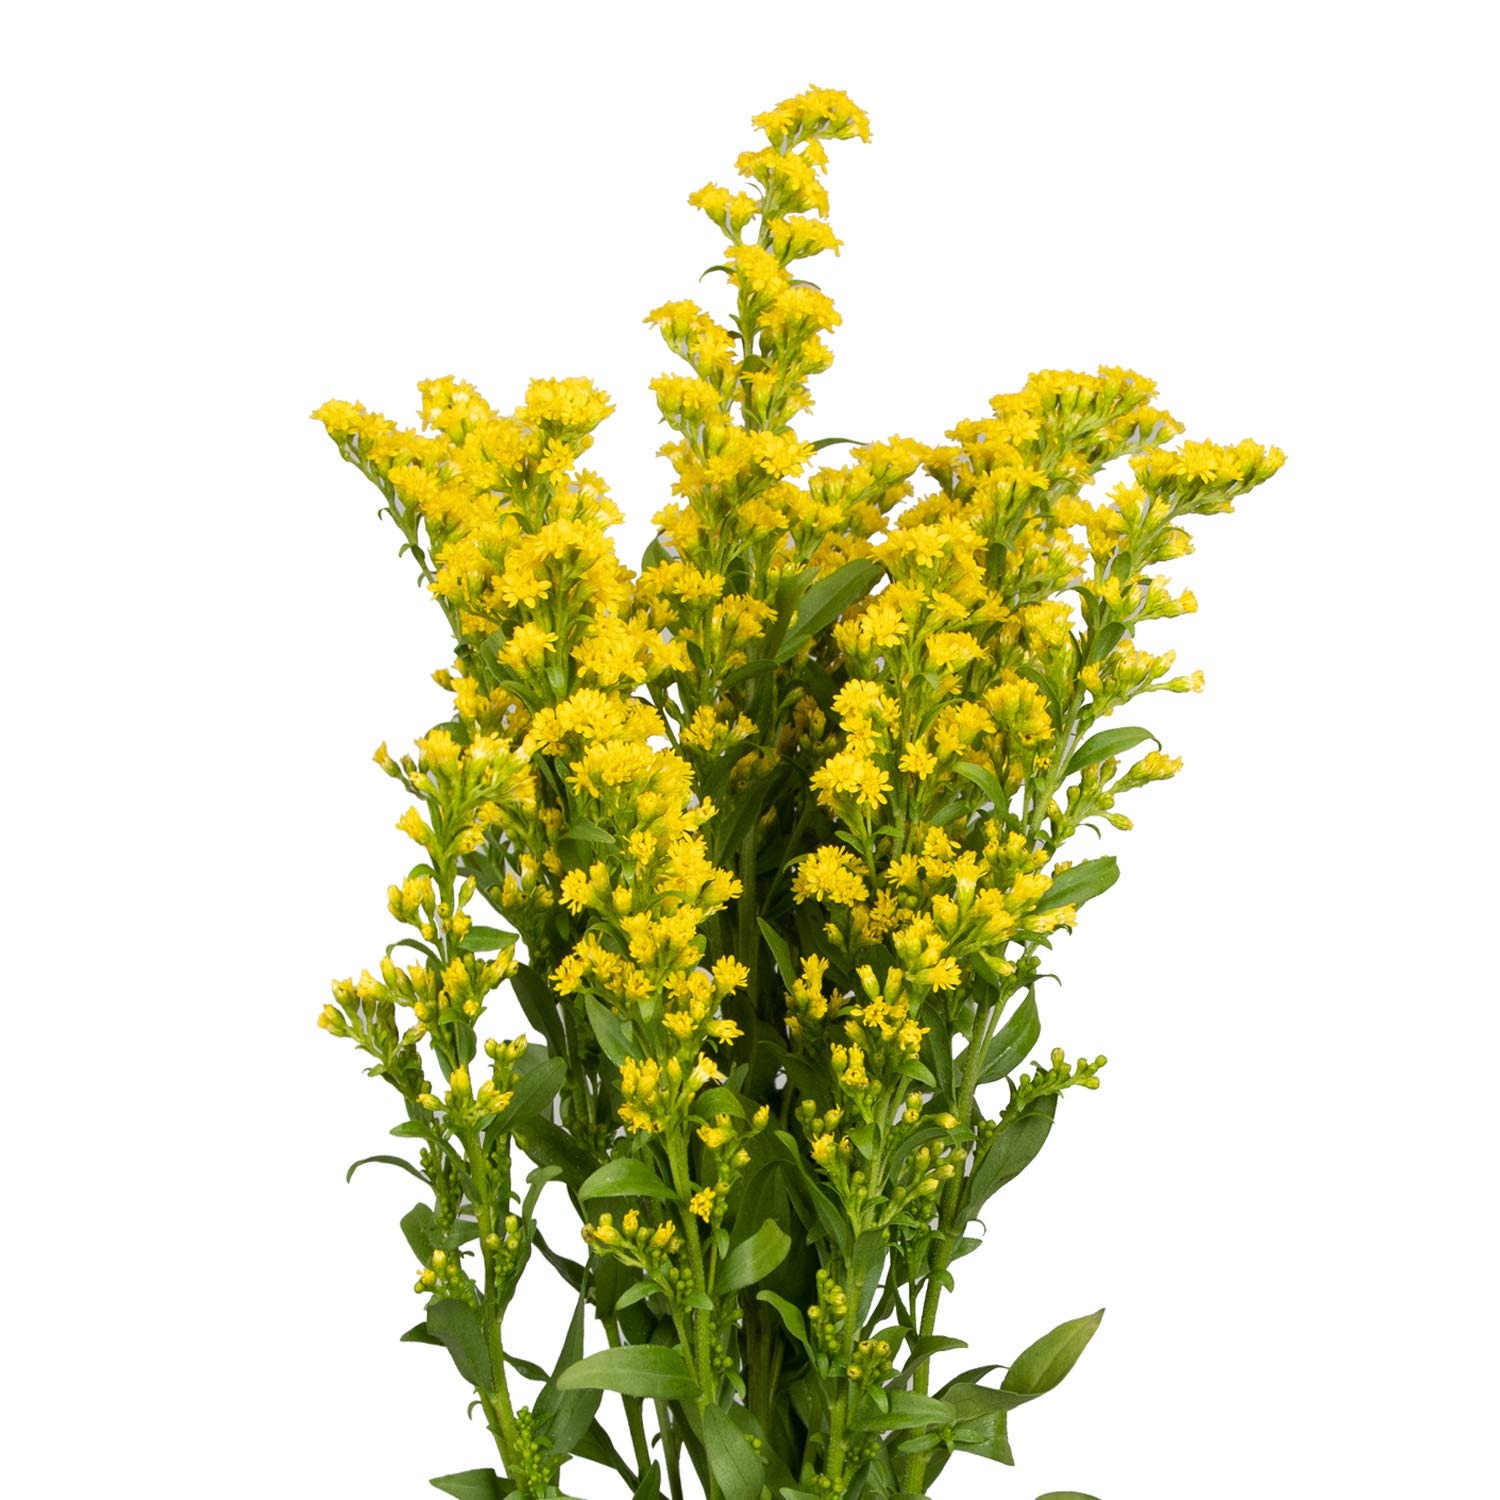
Item Name: Solidago, 100 Stems
Bullet Point 1: Stem Length: average of 22 to 26 inches
Bullet Point 2: Each stem has a spray of several blooms
Bullet Point 3: Box includes detailed care instructions
Bullet Point 4: Cut and shipped directly from our farm upon order
Bullet Point 5: Note. Please allow for small discrepancies in the color hue due differences in monitor resolution and subtle climatic changes during growing season.
Value: nan
Unit: None

Price: 106.98